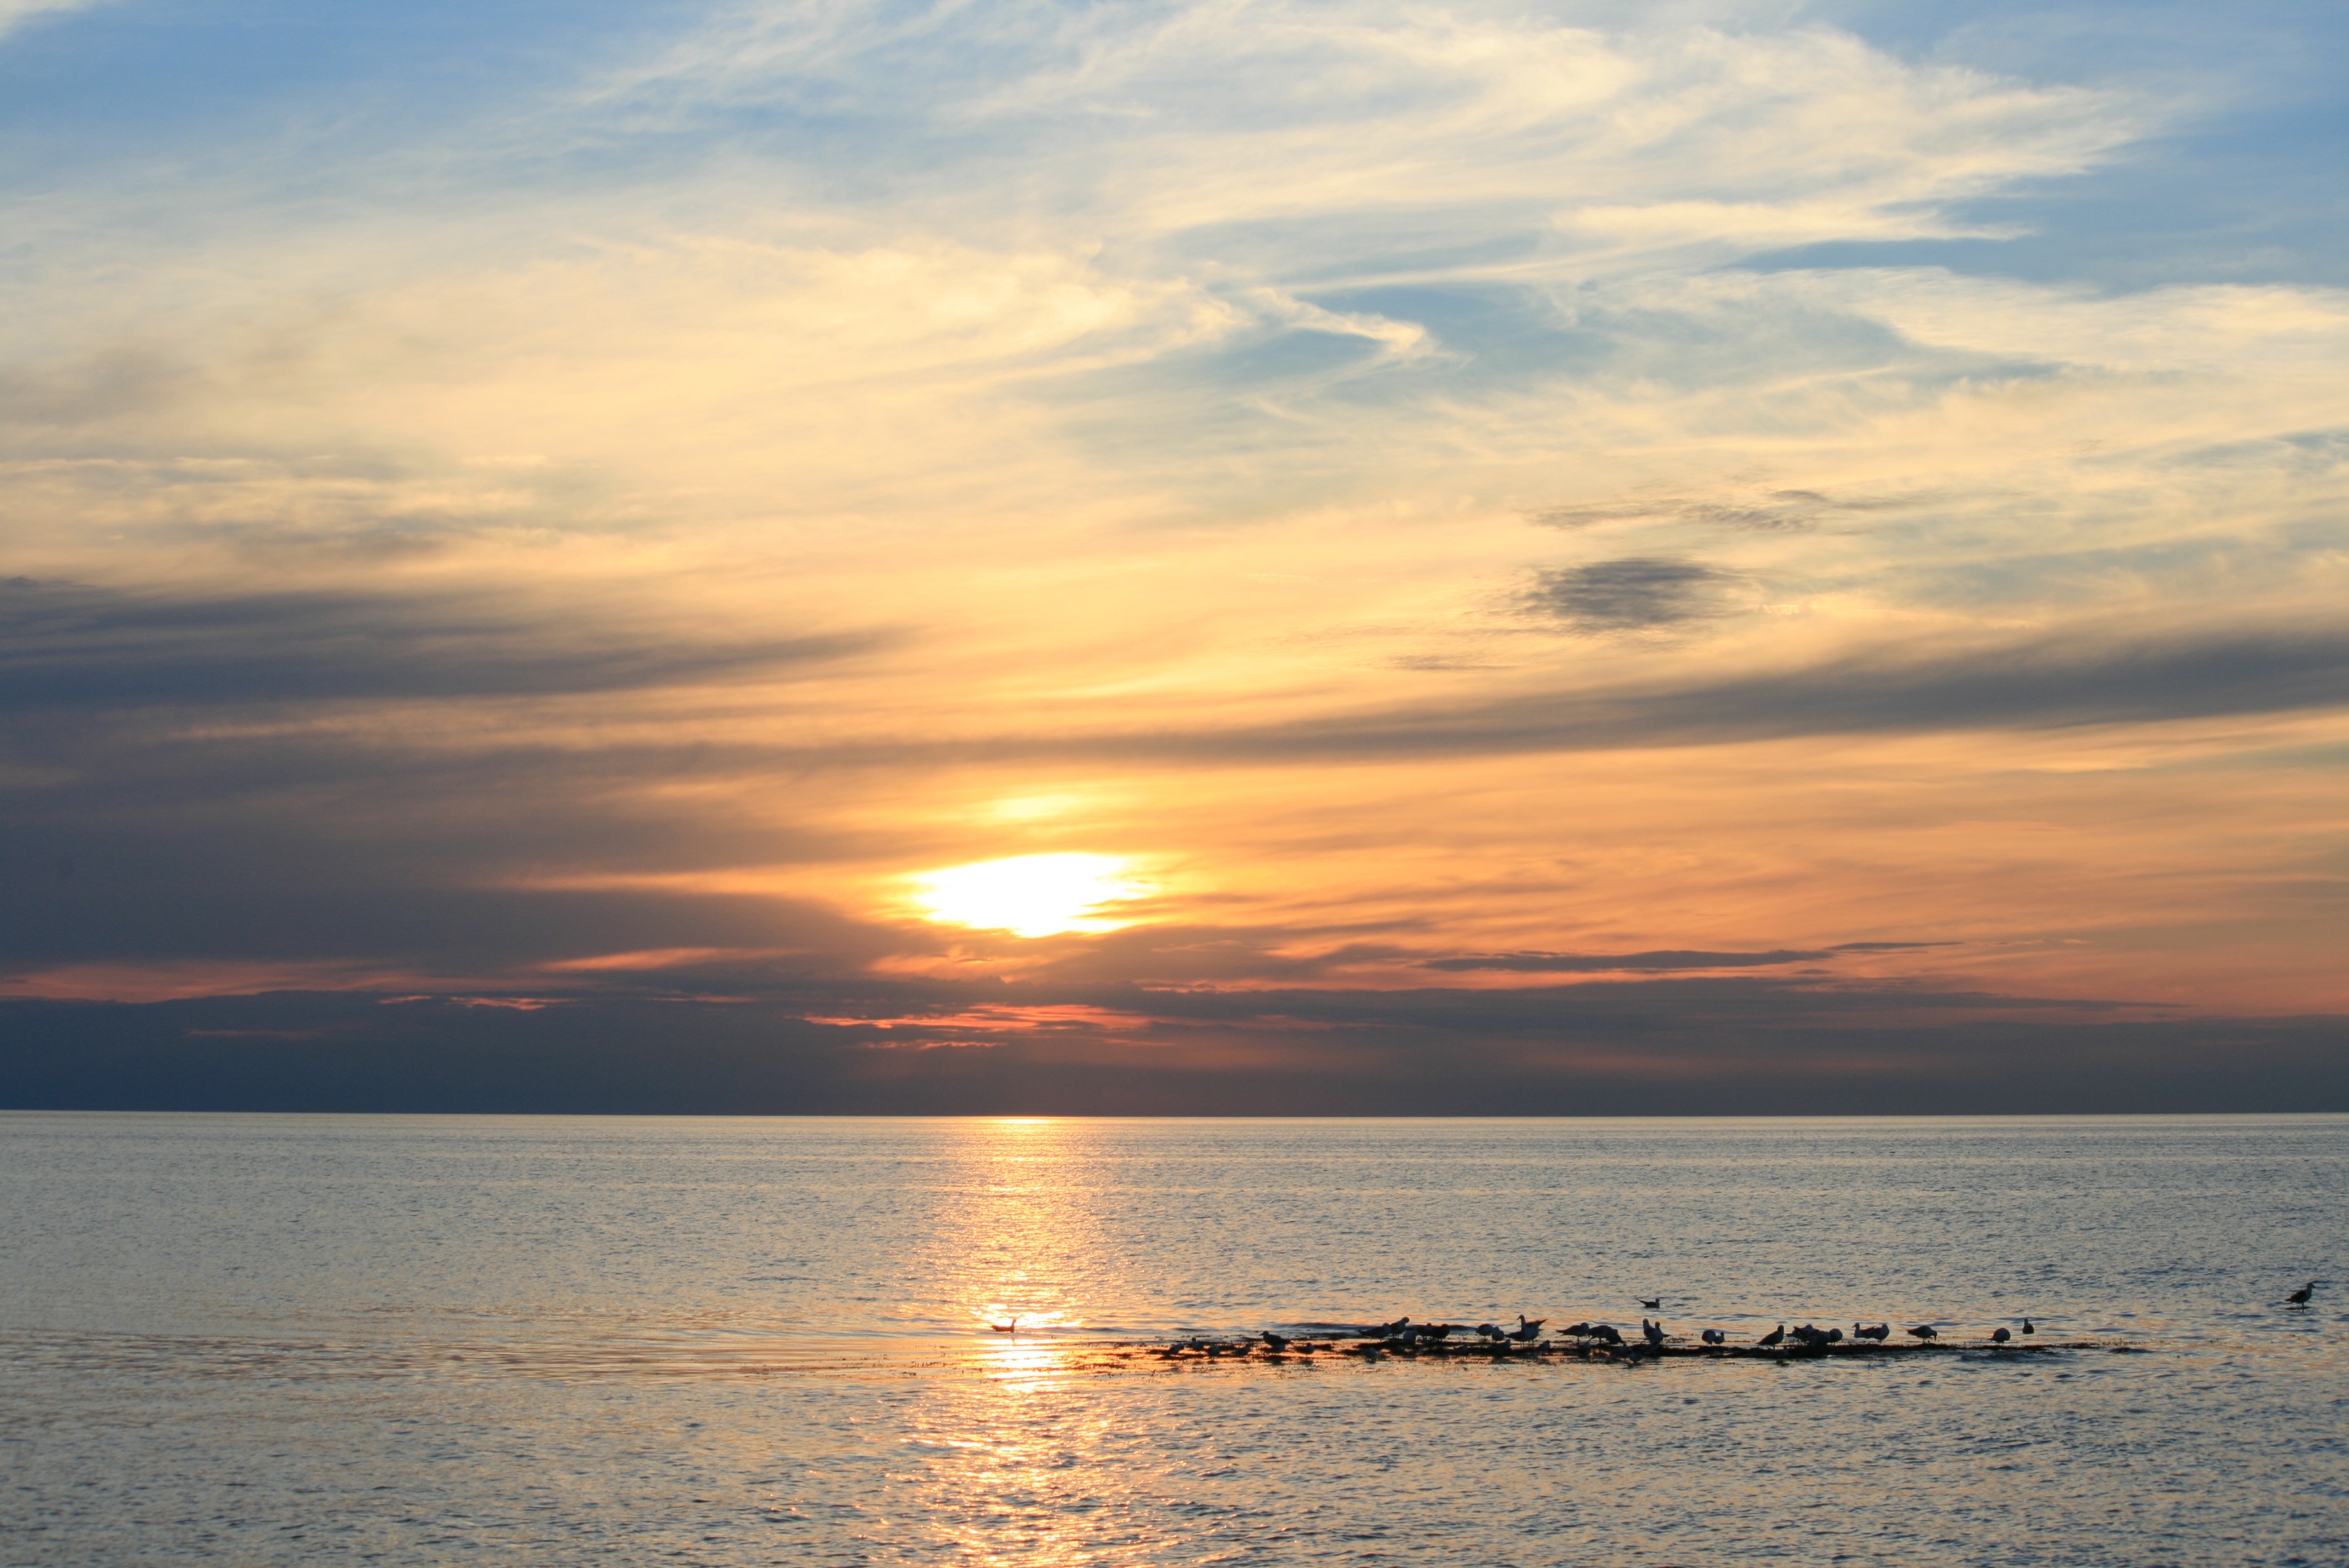
beach, landscape, sea, coast, nature, ocean, horizon, cloud, sky, sun, sunrise, sunset, sunlight, morning, shore, dawn, summer, dusk, evening, bay, body of water, afterglow